List of protected areas of Belize

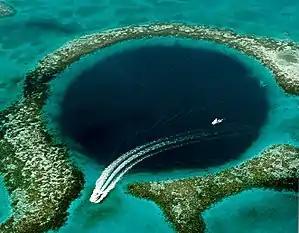
The Great Blue Hole is one of the most recognisable natural features in Belize.

A natural monument is designated for the preservation of unique geographic features of the landscape. The designation is primarily based on a feature's high scenic value, but may also be regarded as a cultural landmark that represents or contributes to a national identity.